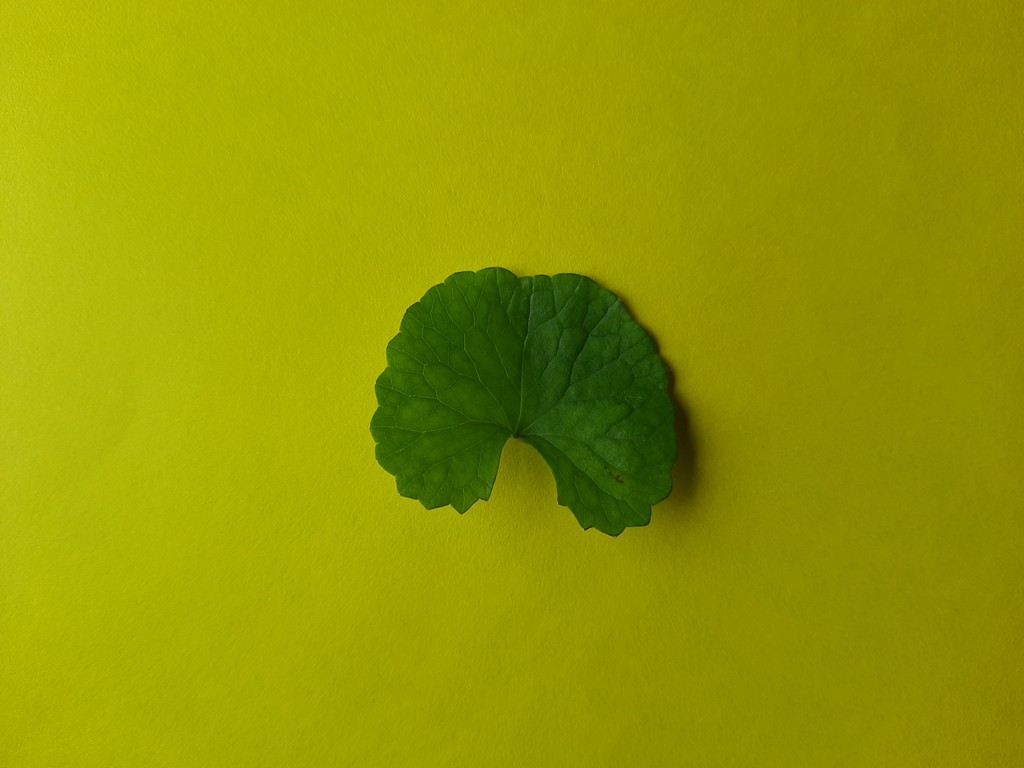
Label: Healthy